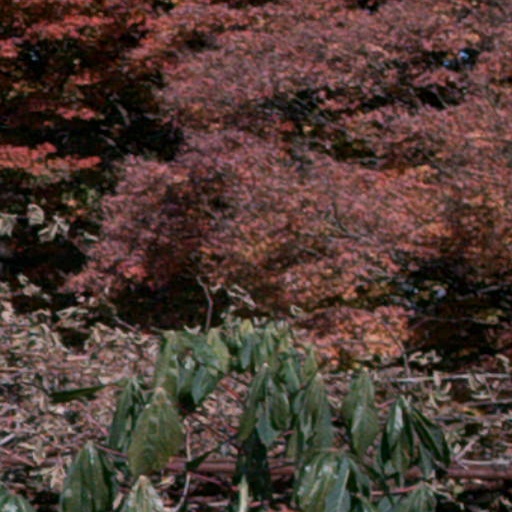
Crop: cassava